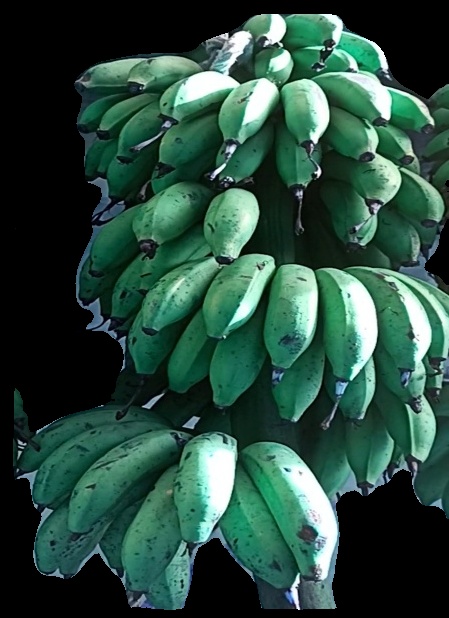
Variety: rasbale
Grade: grade2